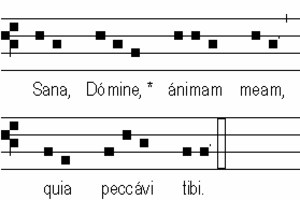
Le latin ecclésiastique est la forme du latin qui est utilisée dans les documents de l'Église catholique romaine et dans sa liturgie.
Le style syllabique est un des styles de plain-chant, où chaque syllabe est portée par une seule note.